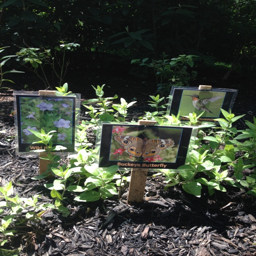
informational signs on the tour